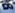
Number: 8